St. Stephen's Church, Copenhagen

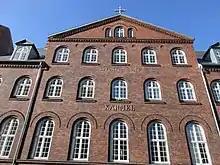
Menighedshuset Karmel at Vedbækgade 12

The architect Ludvig Knudsen was charged with designing the church. The foundation stone was set on 18 June 1873 and the church was consecrated on 26 December (St. Stephen's Day) 1874. The two first pastors;mdash&Peter Volf and Ivar Dall;mdash&were both representatives of the Inner Mission.